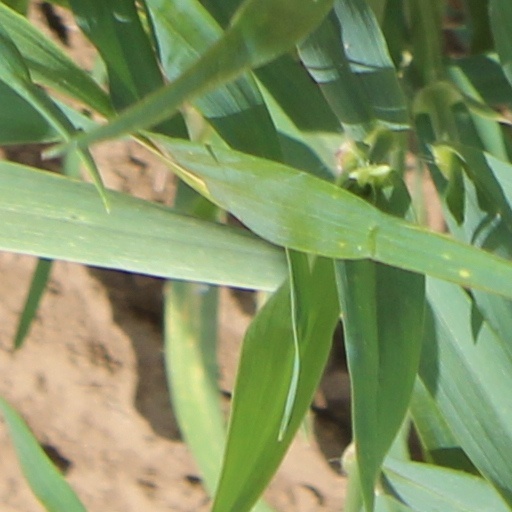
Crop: wheat